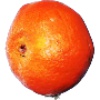
Label: Clementine 1